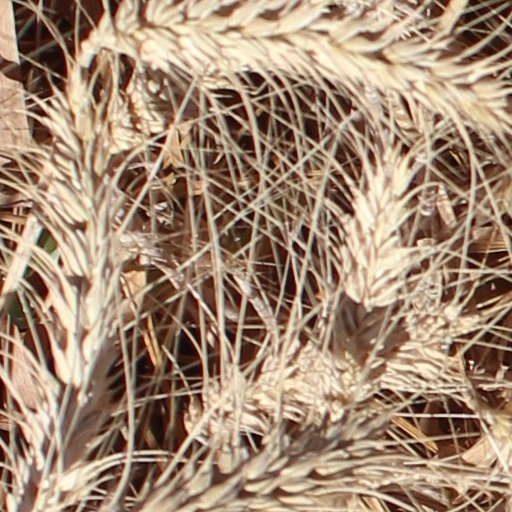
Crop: wheat